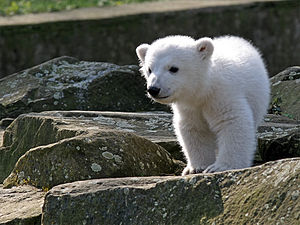
Berlin Zoo
Berlin Zoo eller Zoologischer Garten Berlin er med sine 35 hektar en af Tysklands største zoologiske haver, og er, med ca. 20.219 dyr fordelt på 1.373 arter, verdens artsrigeste zoo. I bygningerne, som er opført i eksotisk stil, og i de naturalistiske udendørs anlæg kan man se sjældne dyr som gorillaer og kiwier. Der er også et stort akvarium med tre etager med tropiske fisk, hajer og krokodiller.